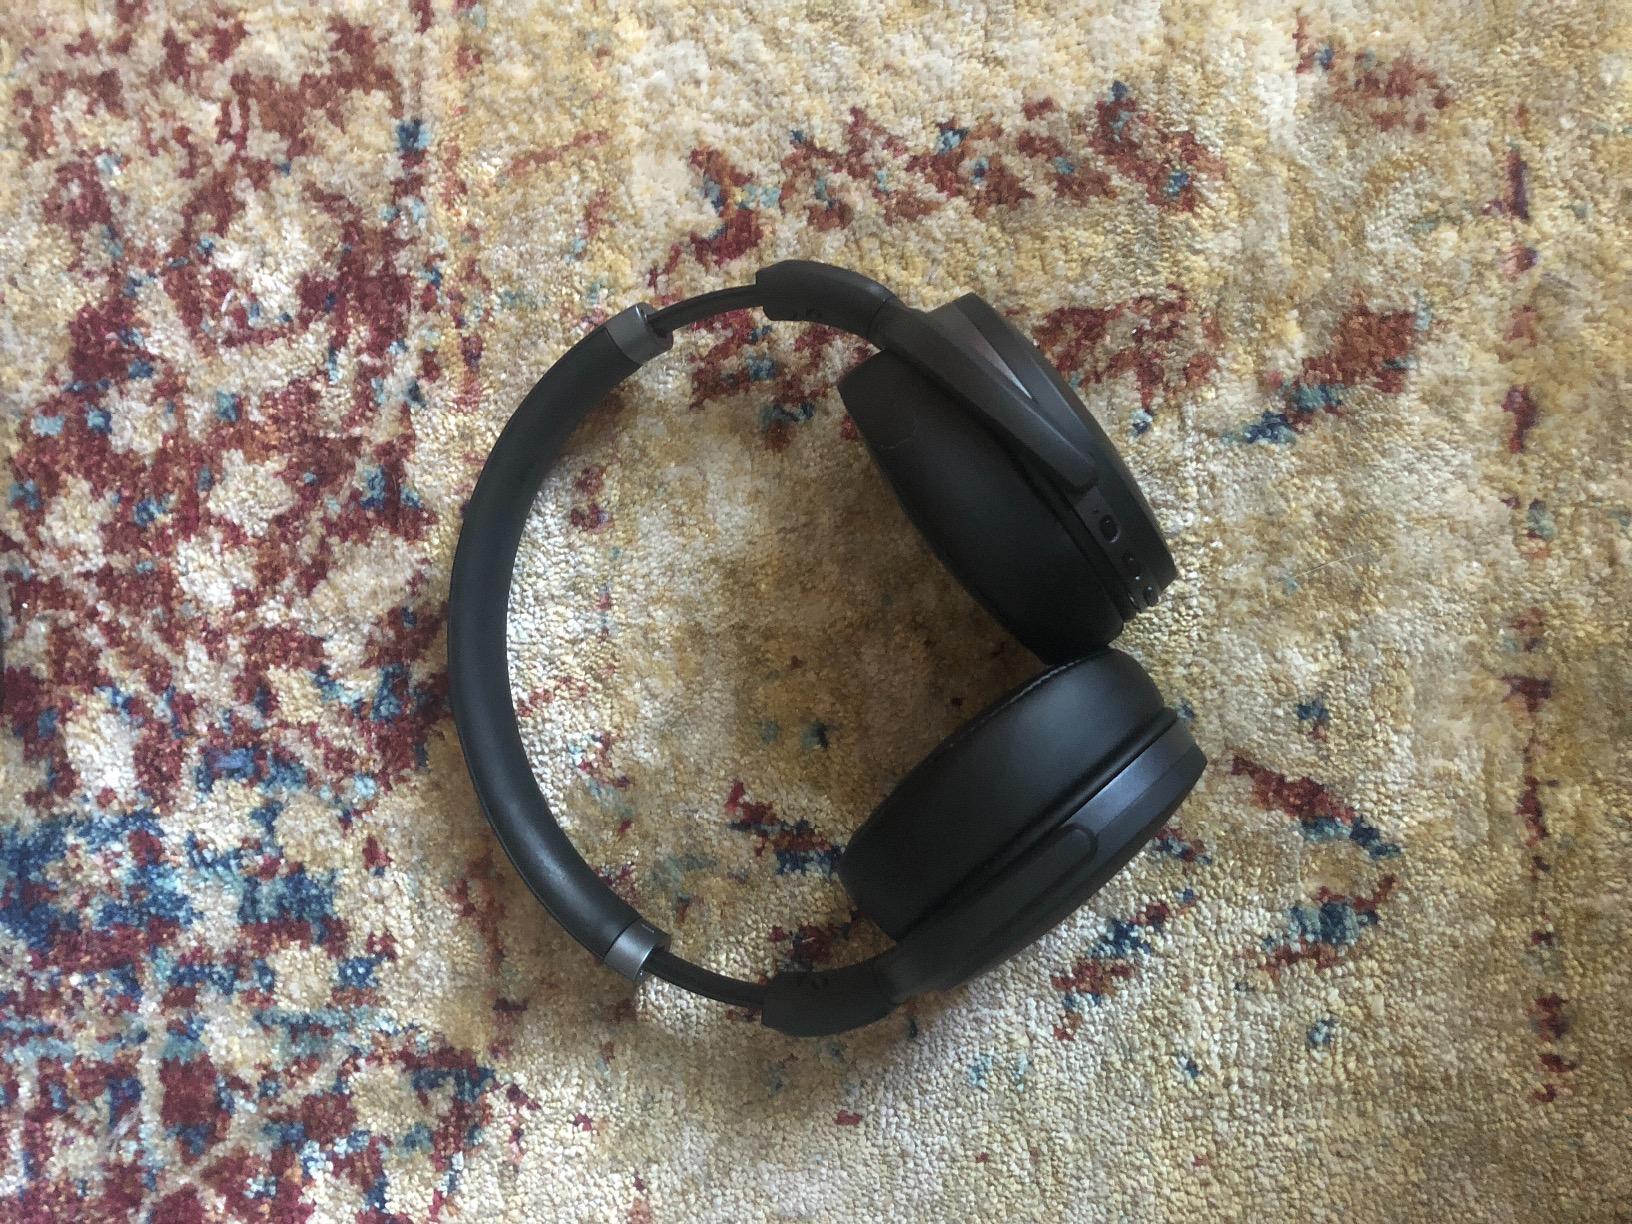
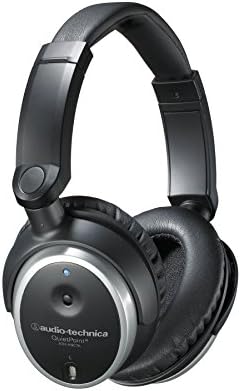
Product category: headphones
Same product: no